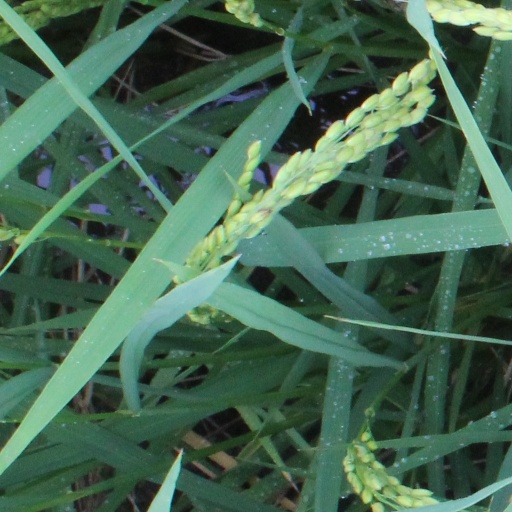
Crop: rice